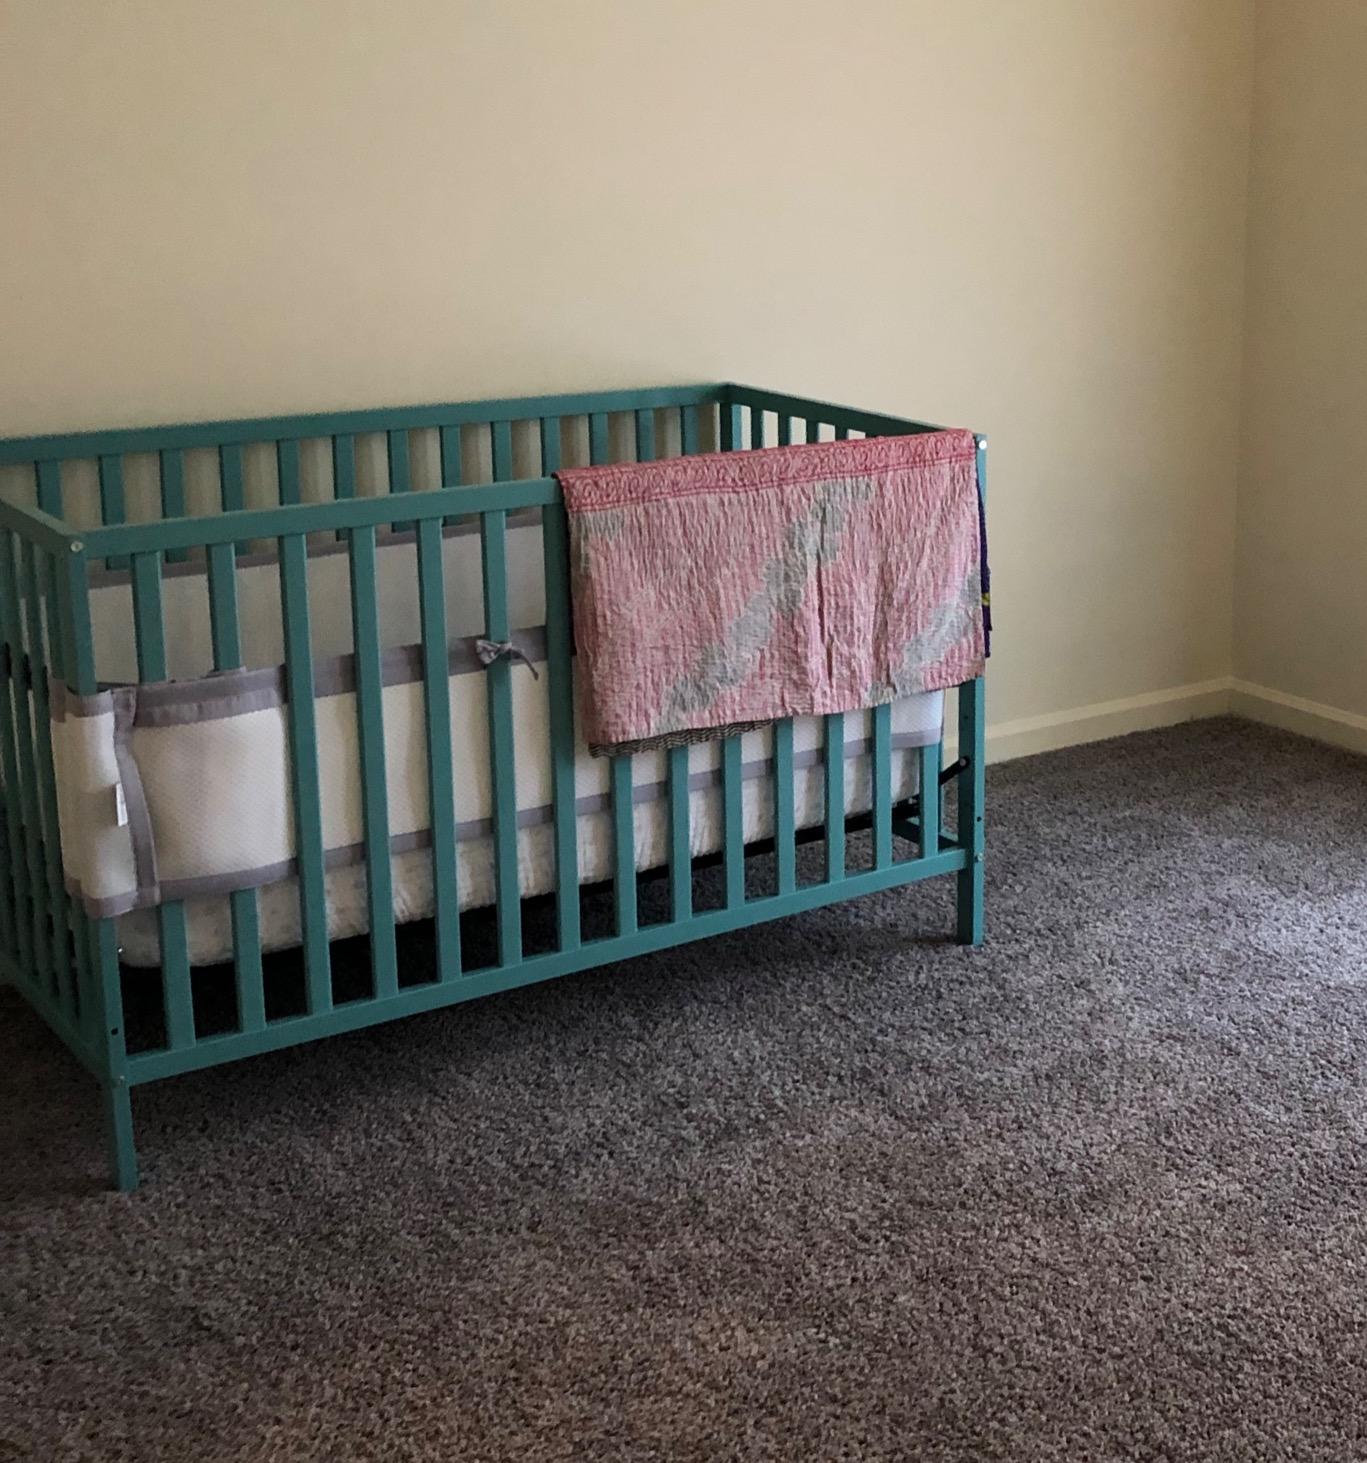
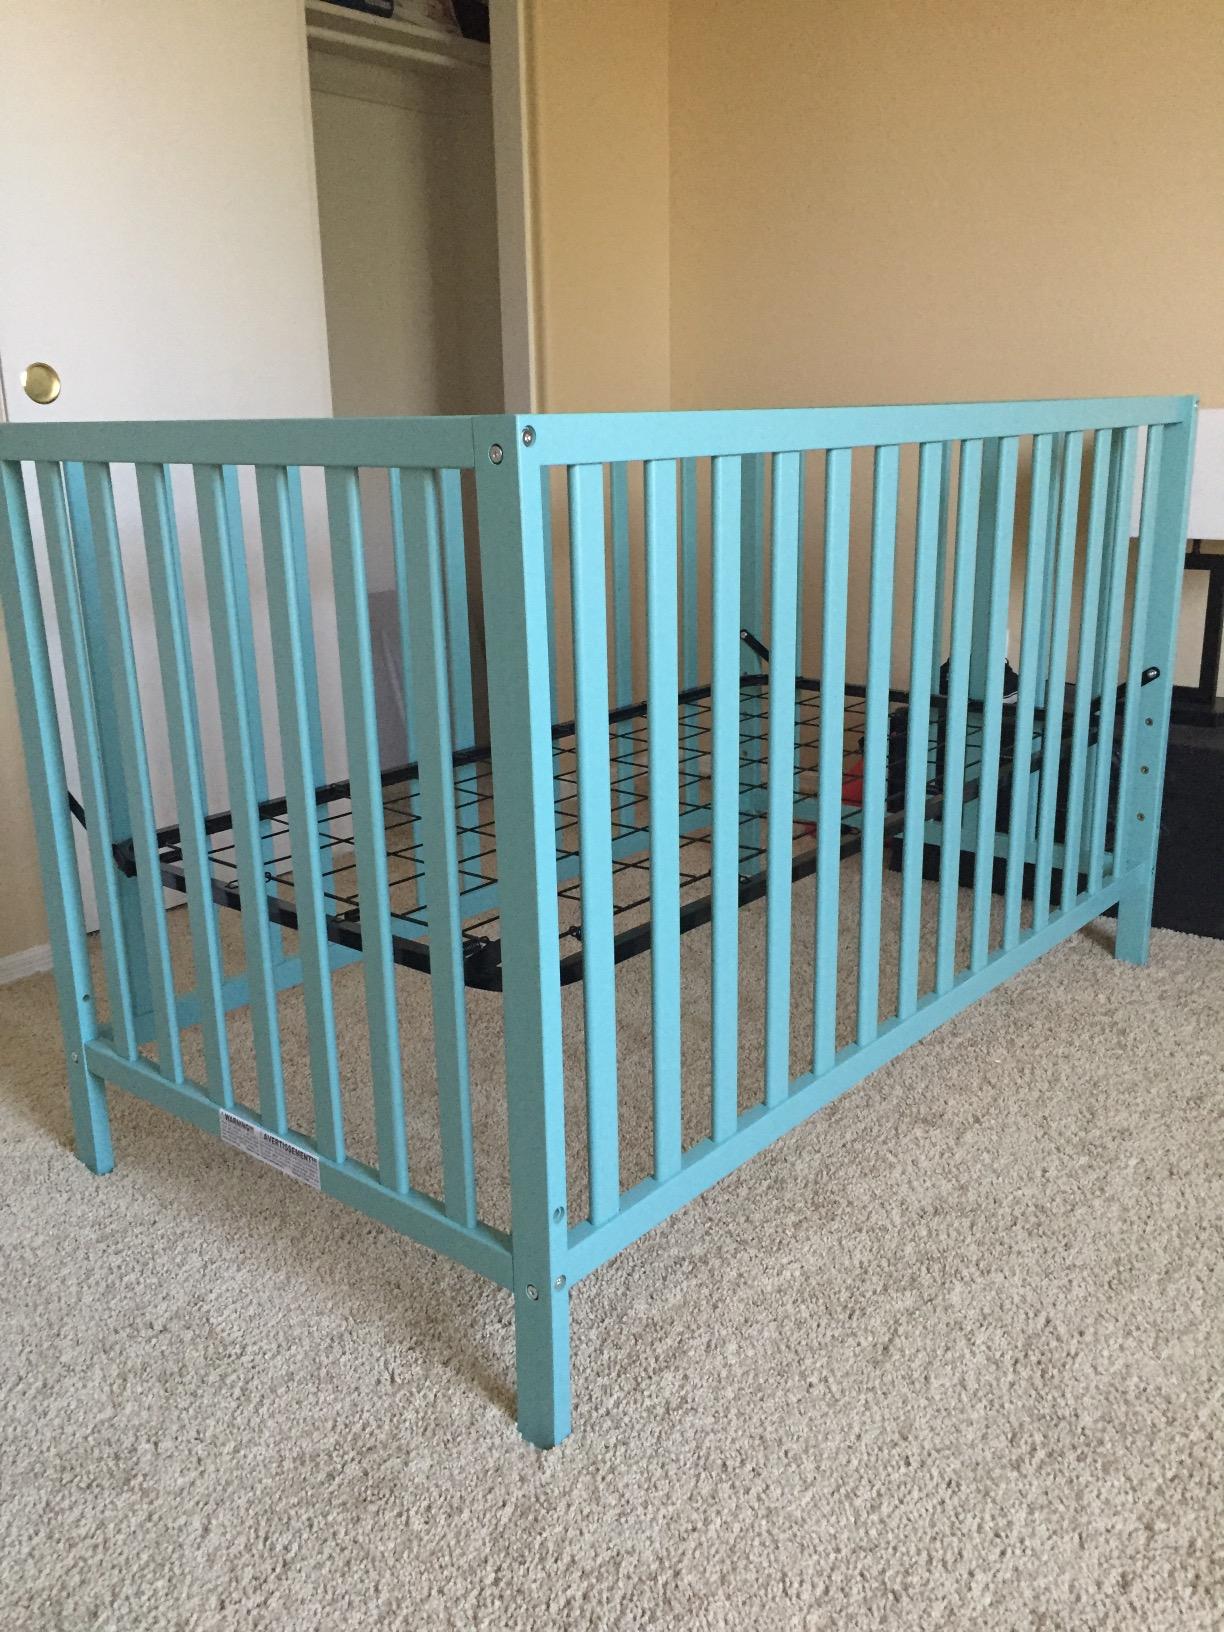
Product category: products_crib
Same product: yes